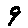
Label: 9